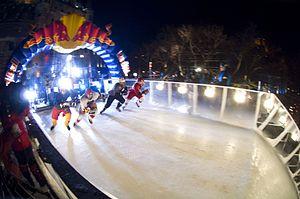
Les Championnats du monde de patinage de descente extrême sont un événement international regroupant chaque année les épreuves de cette discipline sous l'égide de la All Terrain Skate Cross Federation. Ils regroupent les épreuves de Red Bull Crashed Ice et de Riders Cup.